Going postal

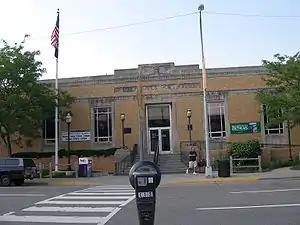
The U.S. post office in Royal Oak

On November 14, 1991, in Royal Oak, Michigan, Thomas McIlvane killed five people, including himself, and injured five others with a rifle in Royal Oak's post office, after being fired from the Postal Service for "insubordination". He had been previously suspended for getting into altercations with postal customers on his route.